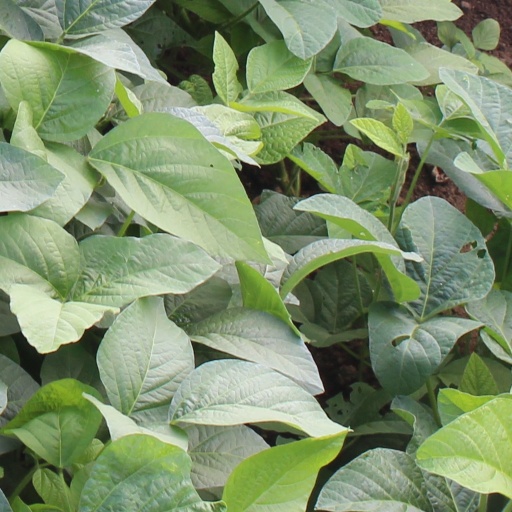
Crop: soybean